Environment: real
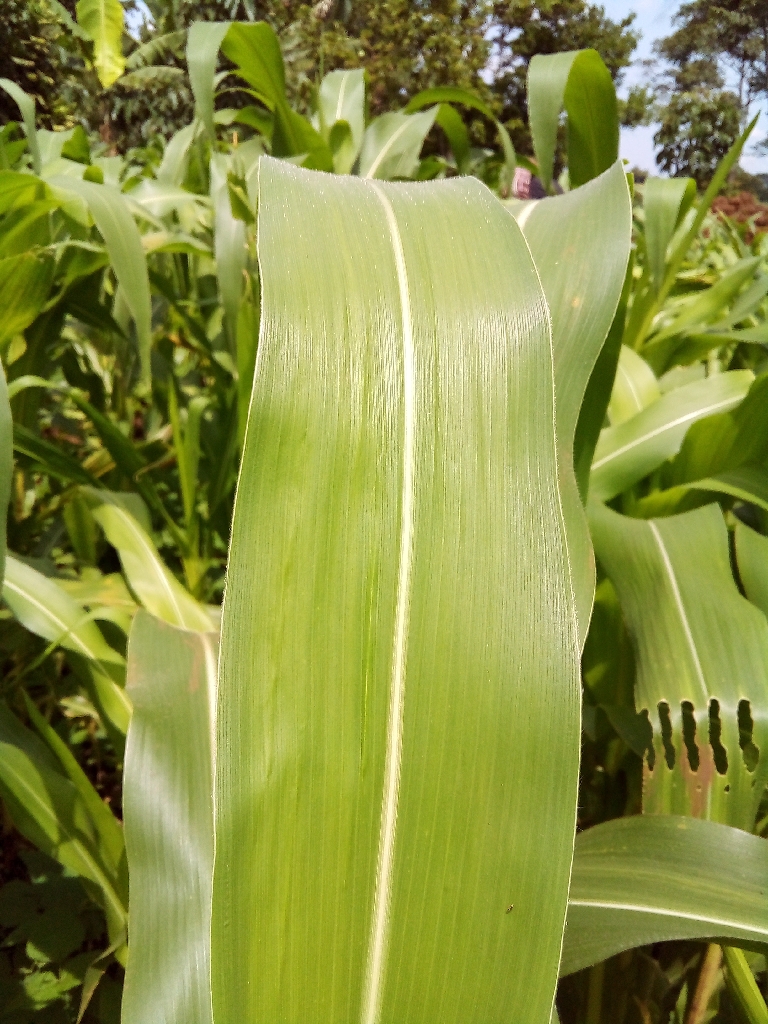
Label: healthy